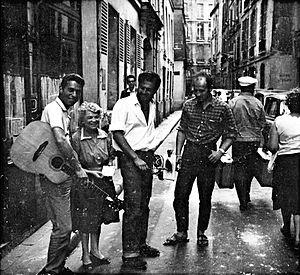
Le Beat Hotel était un petit hôtel de 42 chambres au nᵒ 9 rue Gît-le-Cœur à Paris dans le Quartier latin, qui doit sa renommée, ainsi que son nom, aux membres de la Beat generation qui y ont séjourné.